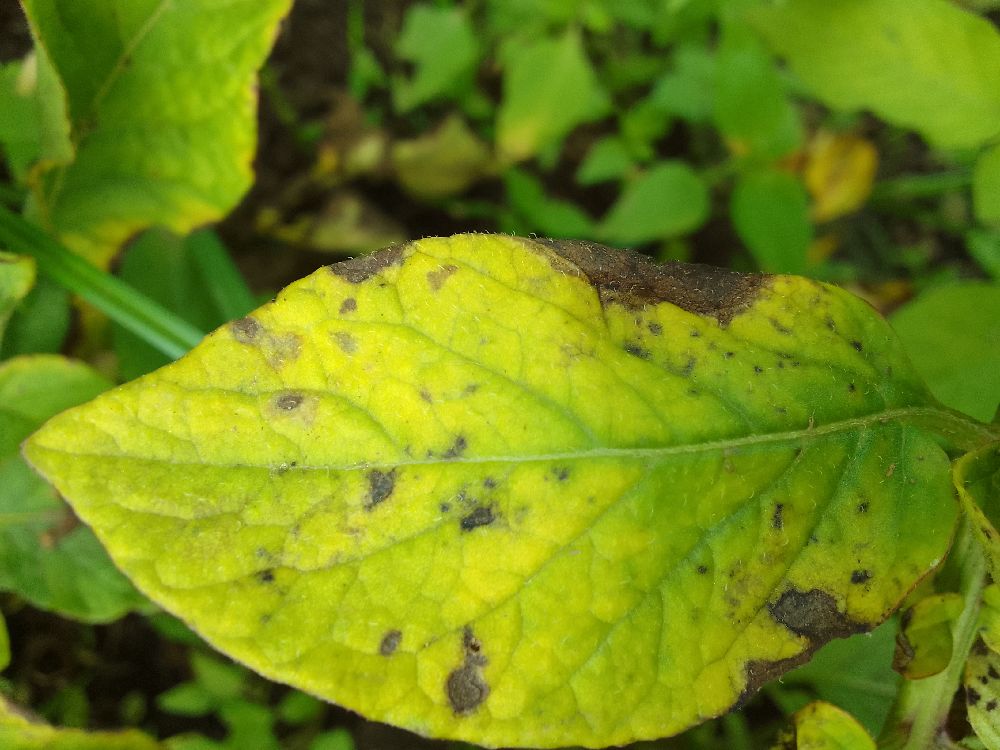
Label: Early blight